Judi-Dart

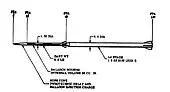

It was used for meteorological survey by different countries in between 30 and 60 km altitude. The dart was propelled by the Judi rocket to an altitude of approximately 76 km, when a small explosive expelled the payload, normally made up of polarized metal sheets (copper) which were then tracked in their lateral movement. In addition to this standard payload, others were supported, such as: parachutes, inflatable spheres, and temperature sensors. It was used by following different organisations: